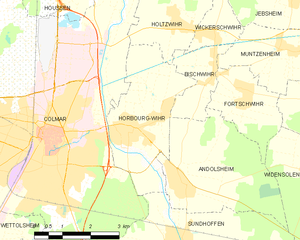
Carte des communes françaises